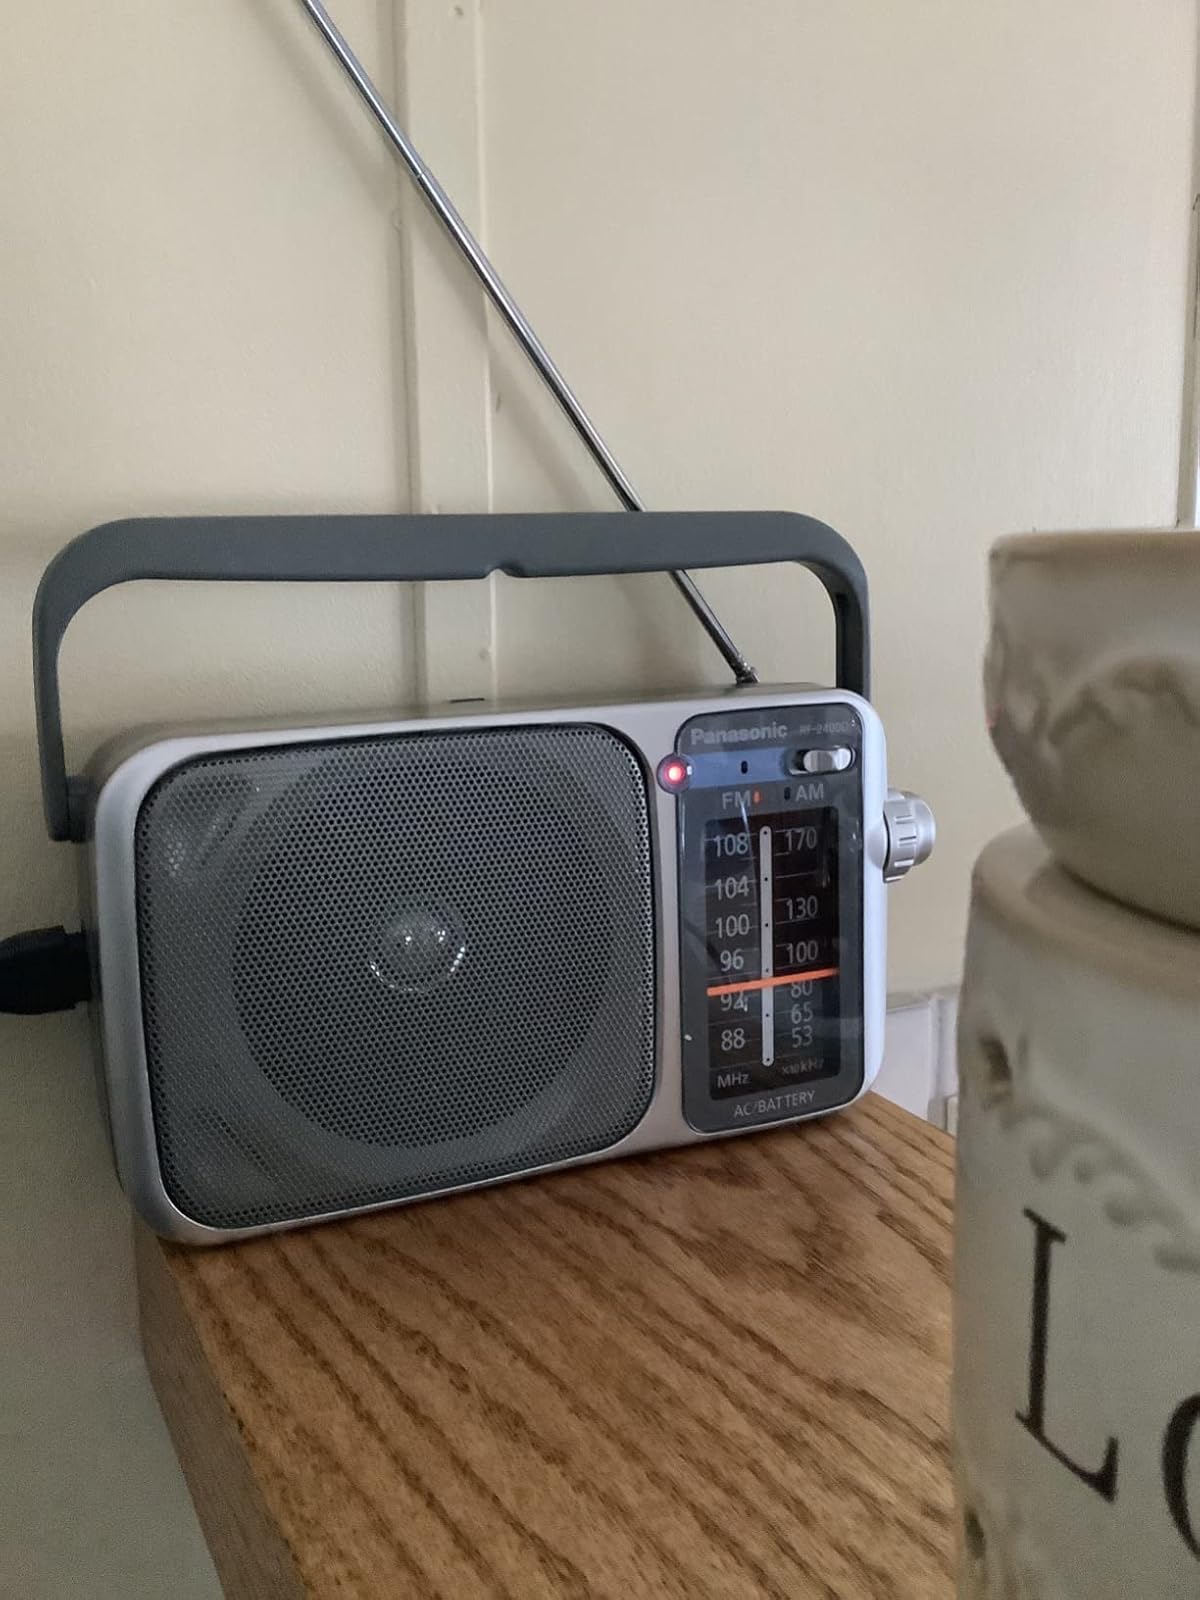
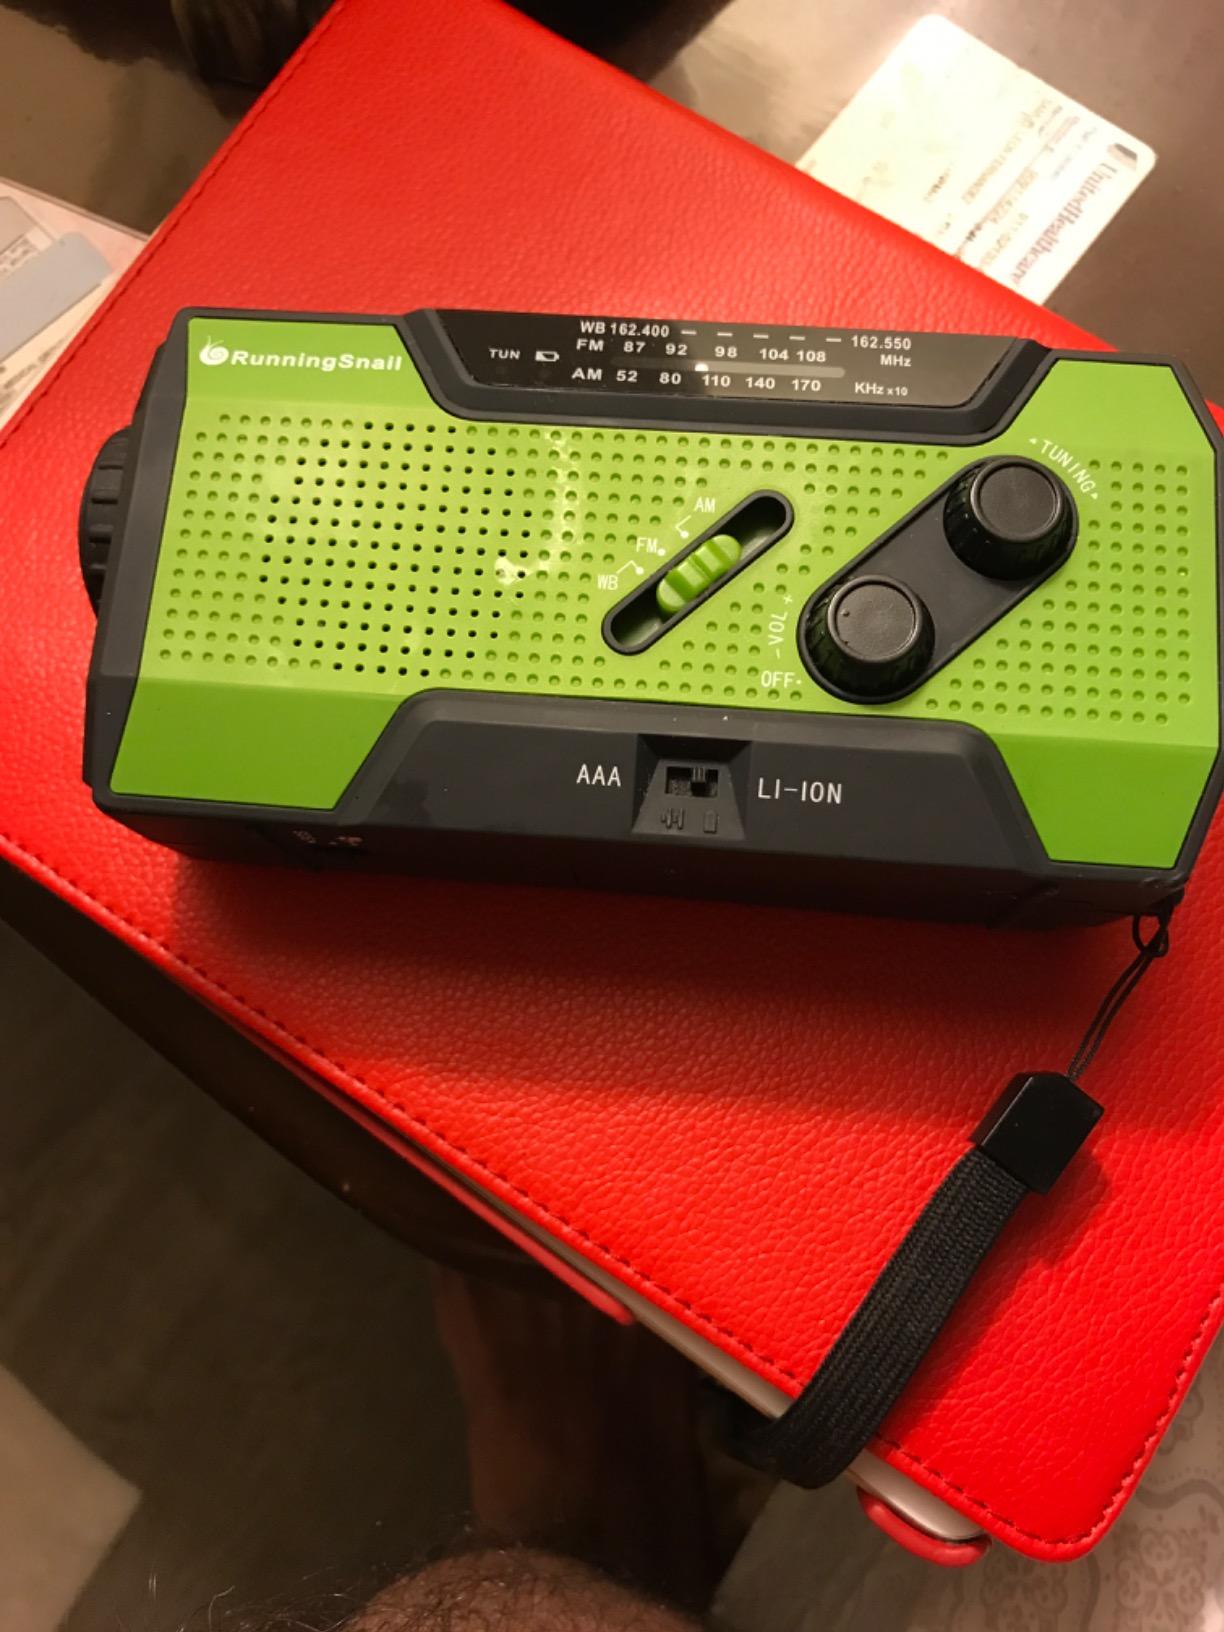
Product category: radio
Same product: no